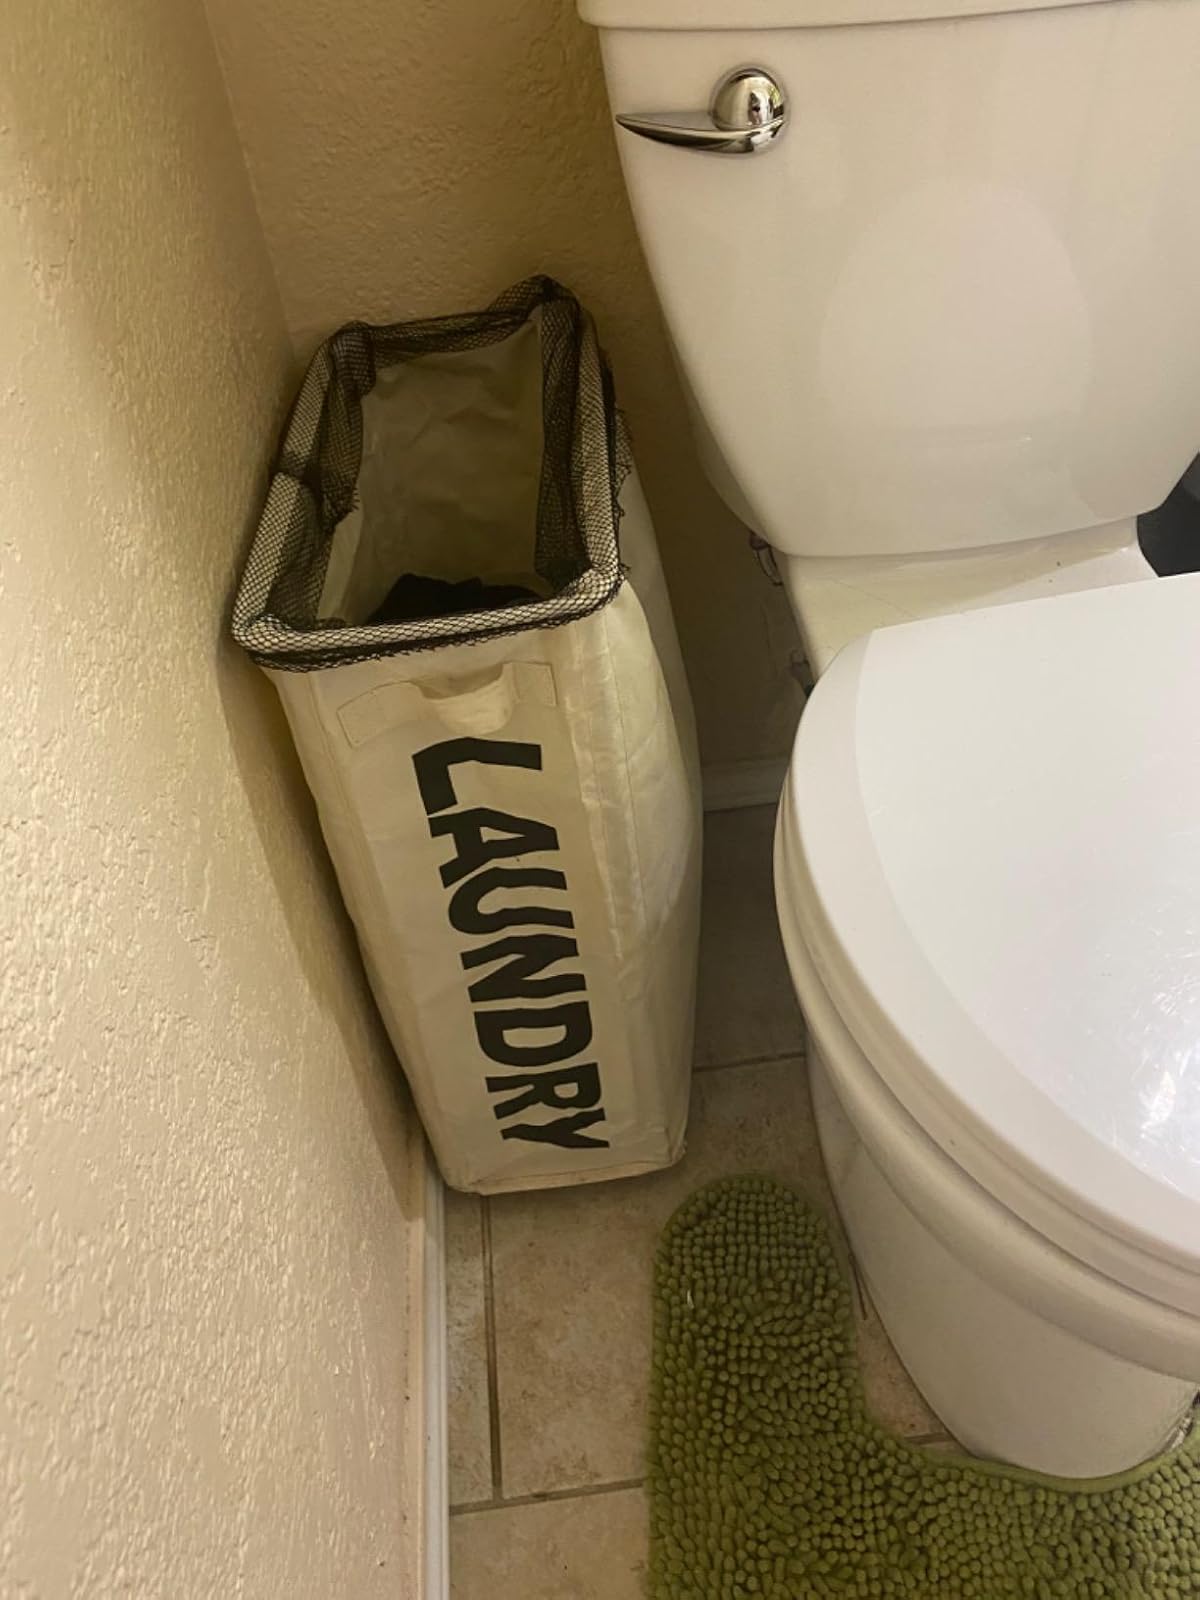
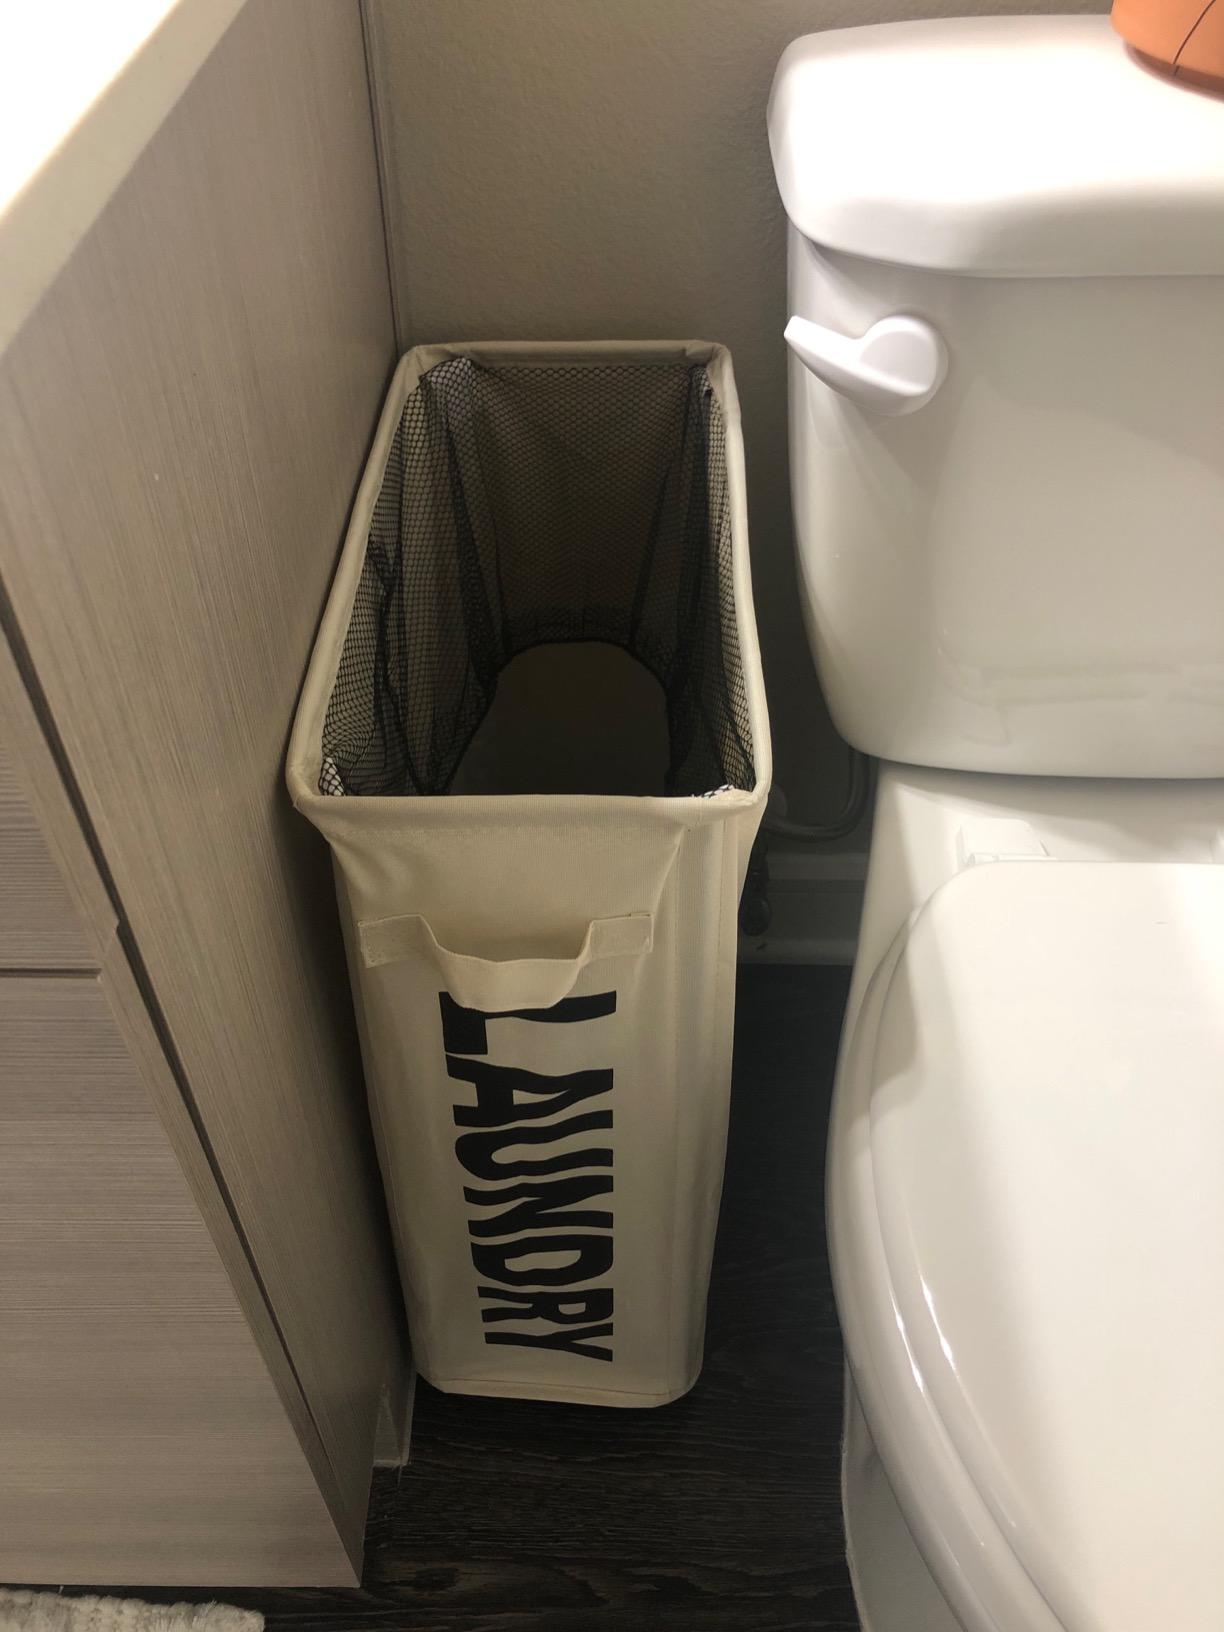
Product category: items_hamper
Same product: yes